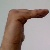
The image shows a hand gesture representing a space in Indian Sign Language.